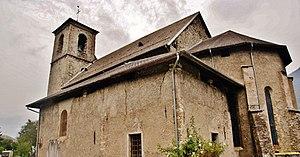
église St Christophe